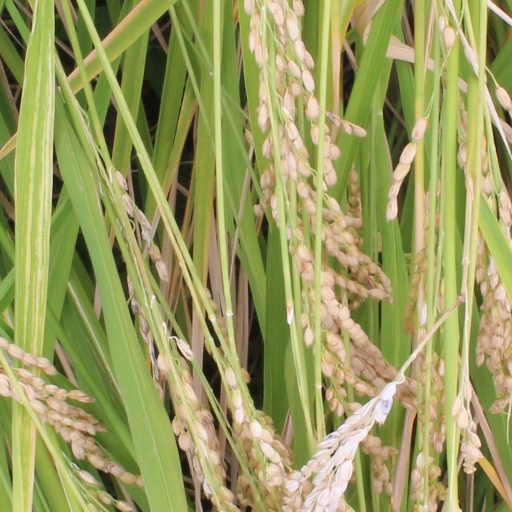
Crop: rice